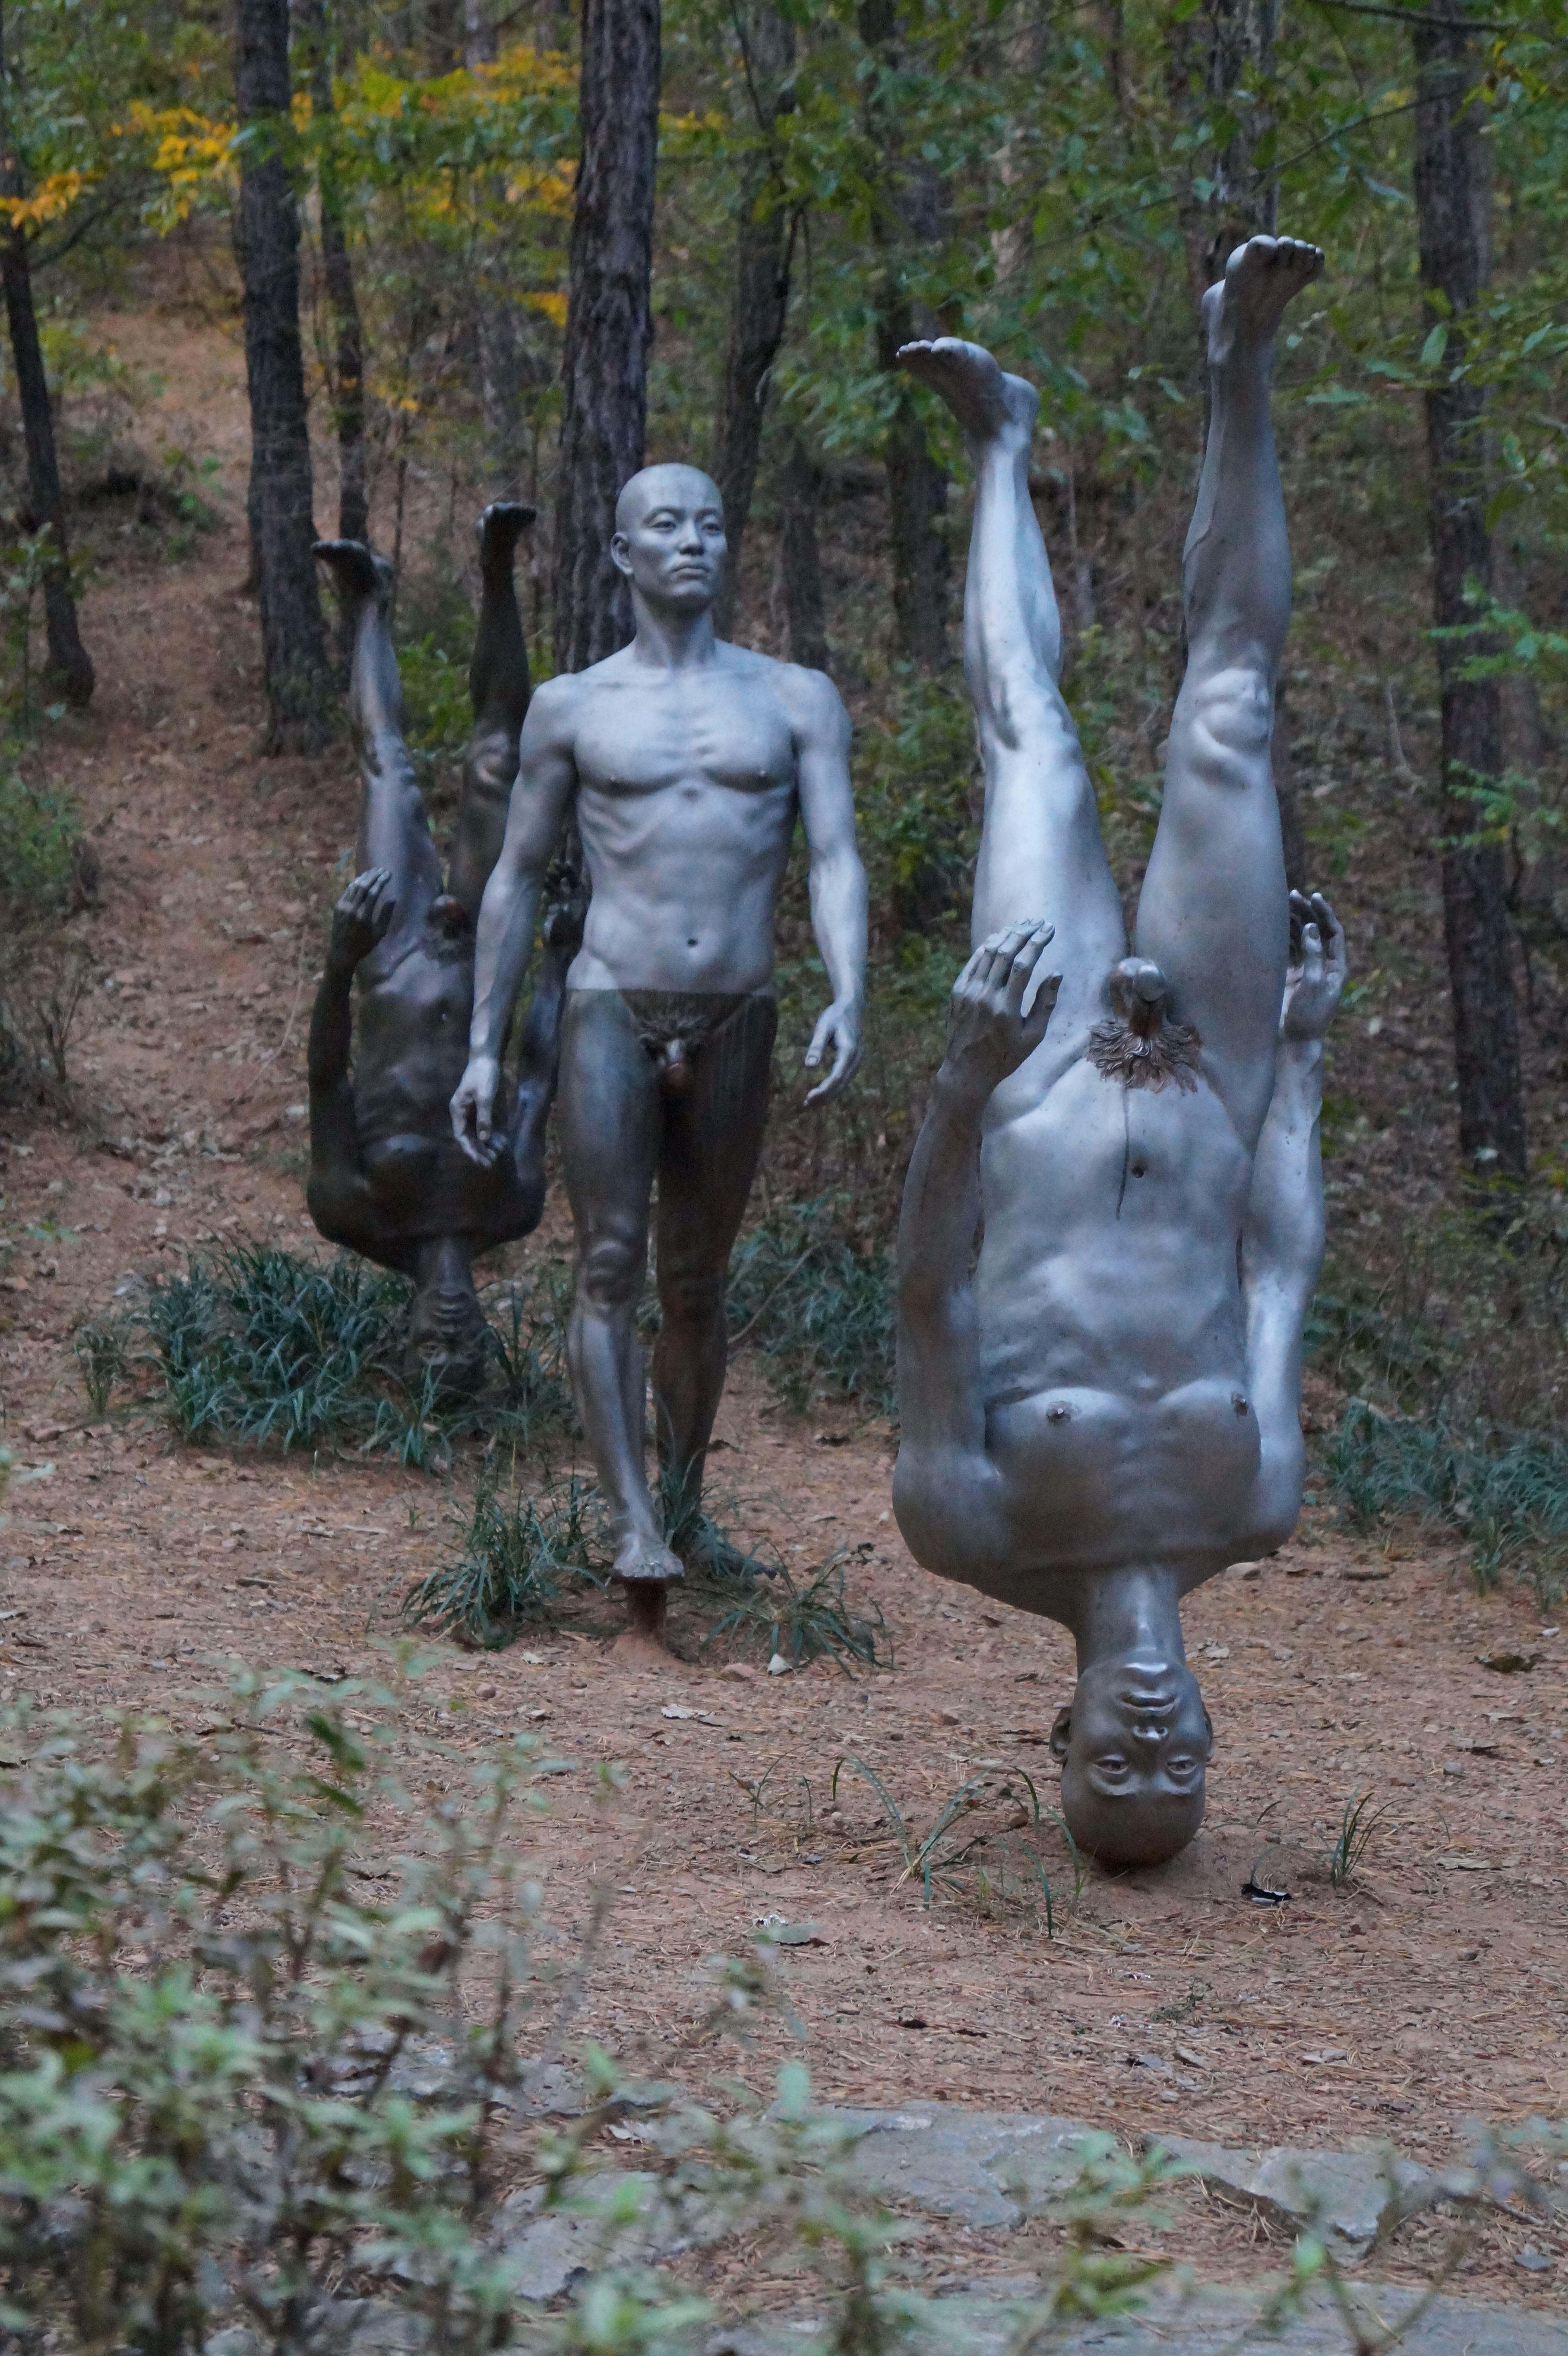
man, monument, statue, sculpture, art